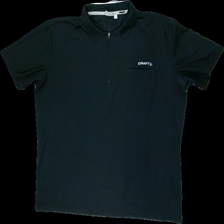
View: front
Type: T-shirt
Category: Men
Brand: Craft
Colors: Black
Material: 82% poly, 18% acry
Cut: Regular
Size: XL
Price range: <50
Recommended usage: Export
Description: Blach t-shirt from Craft, size XL. Poor condition.
Comment: Many small threads have been pulled all around the shirt.